2002 in Norwegian music

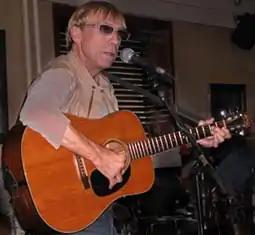
Jahn Teigen in 2002.

The following is a list of notable events and releases of the year 2002 in Norwegian music.